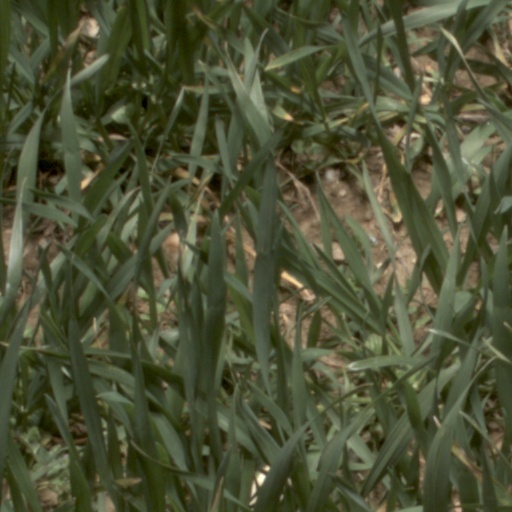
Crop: wheat